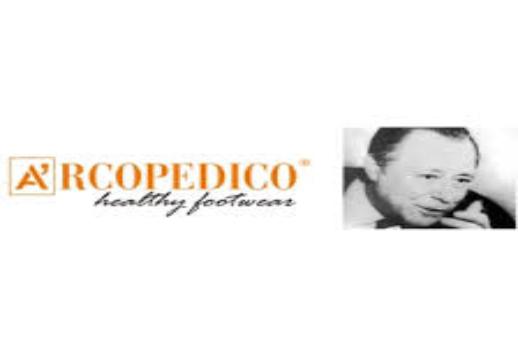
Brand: Arcopedico
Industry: Clothes